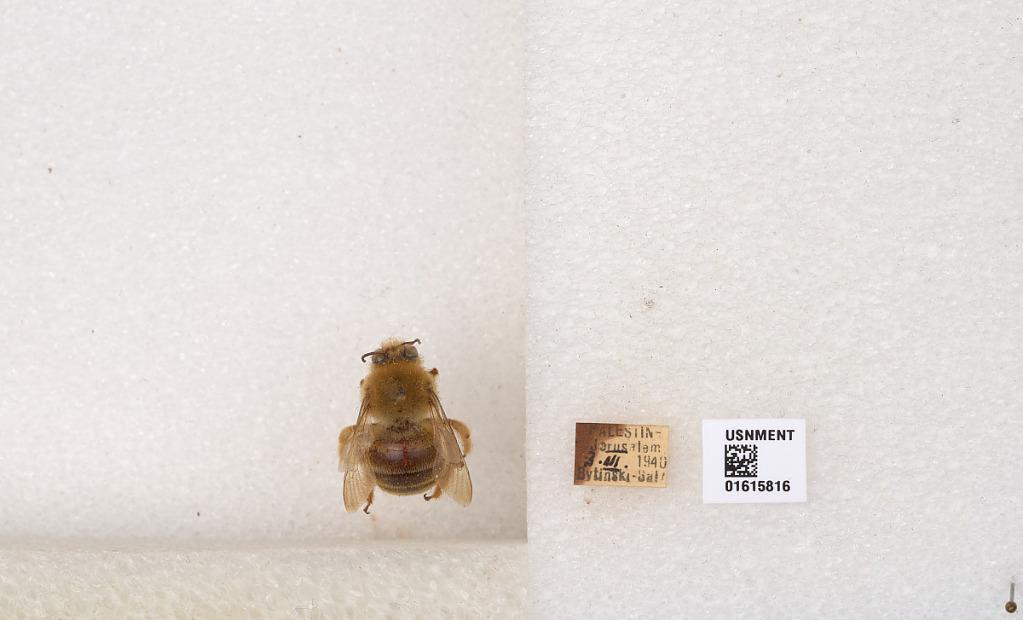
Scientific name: Xylocopa (Proxylocopa) rufa Friese
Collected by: Bridwell & Bridwell
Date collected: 1940-3-3
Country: Israel
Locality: Palestin, Jerusalem